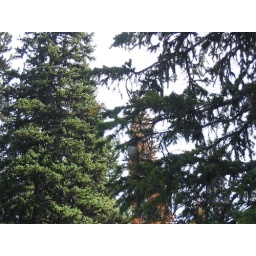
Jay bird in the tree